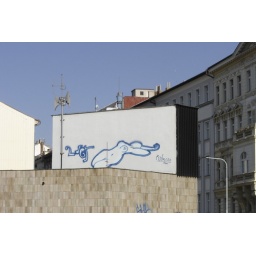
Above the florenc train station in Prague, this is the view from the bus stop that takes us back to the hostel